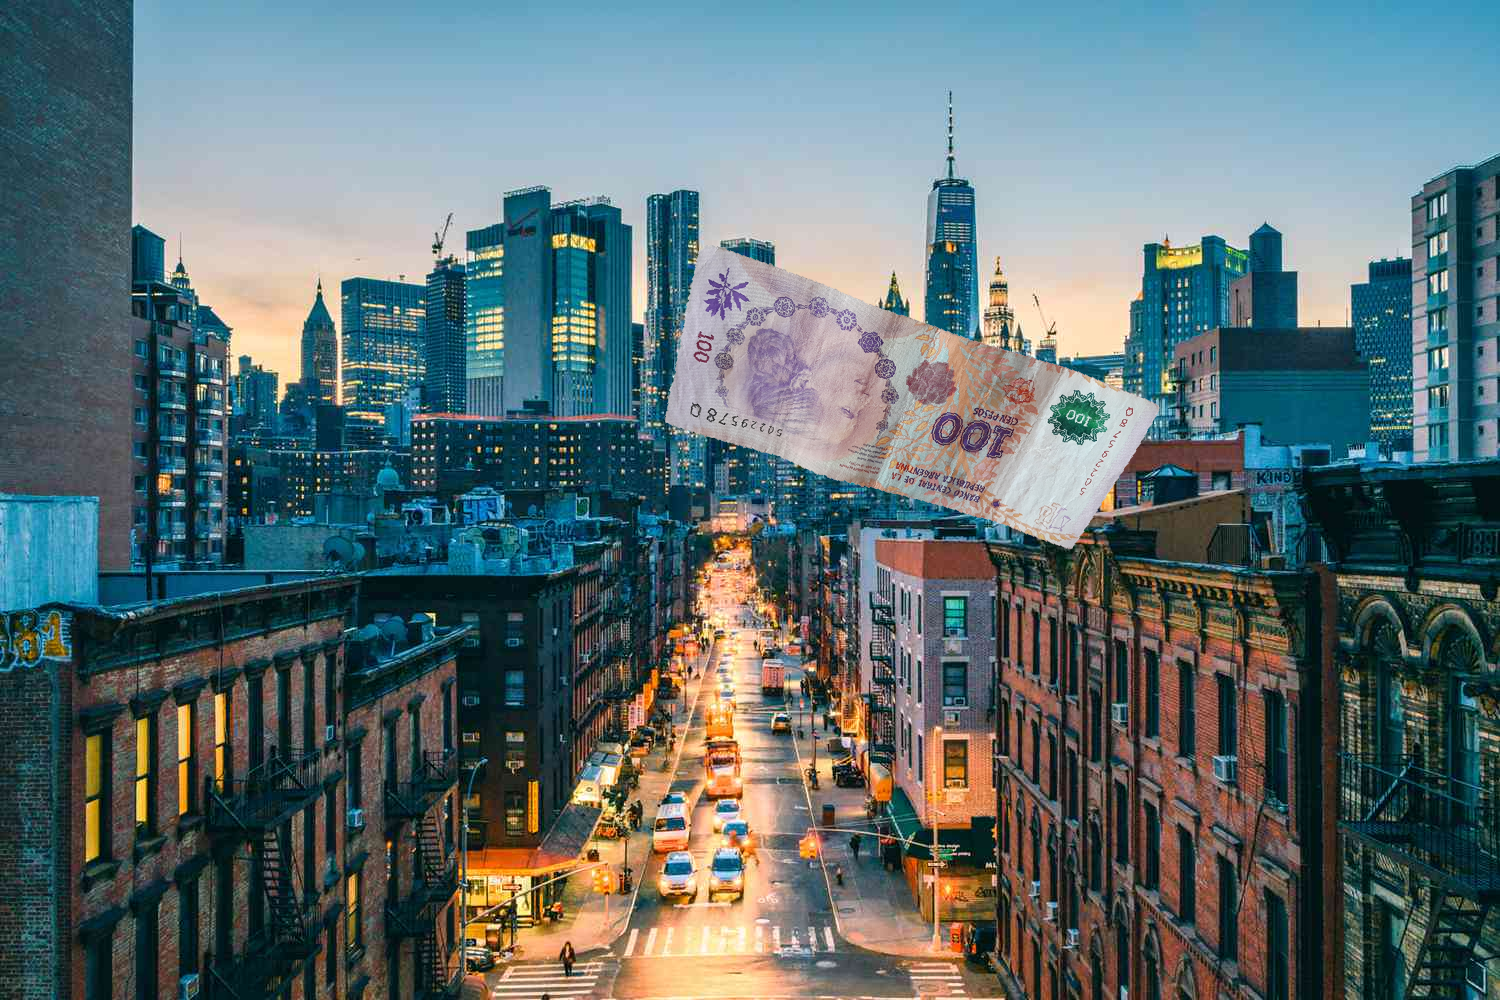
Denominación: 100